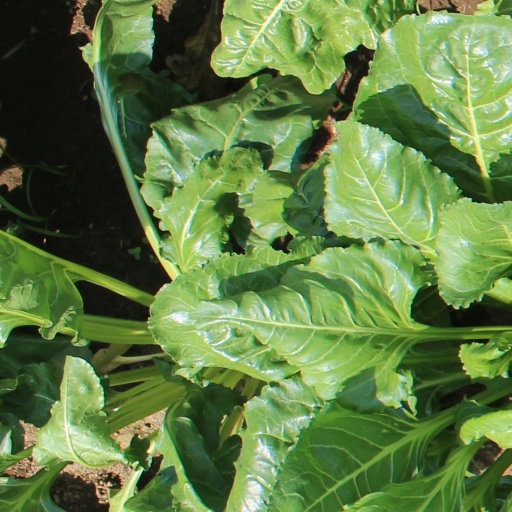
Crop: sugar beet